Timbers Army

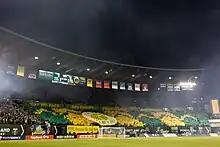
The Army in March 2015

The supporters group gained national exposure in 2009 when they were featured in a two-page photo spread in the July 13–20 issue of "Sports Illustrated" which showed Army members celebrating after the Timbers scored against Seattle Sounders FC of MLS in the third round of the 2009 Lamar Hunt U.S. Open Cup, a game they lost 2–1. A tifo created by the Timbers Army for that game was in 2011 named one of the five best tifos in MLS history—it featured a giant Timber Jim chainsawing down Seattle's Space Needle—despite the Timbers having played in the USL at the time.